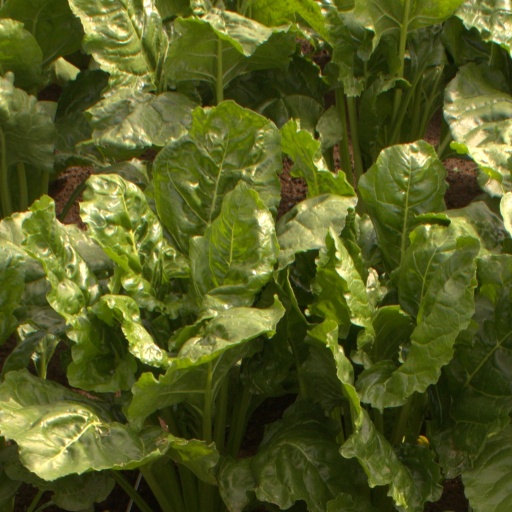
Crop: sugar beet